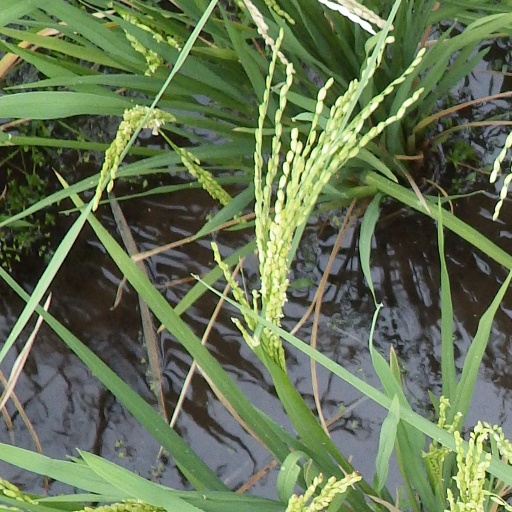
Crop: rice